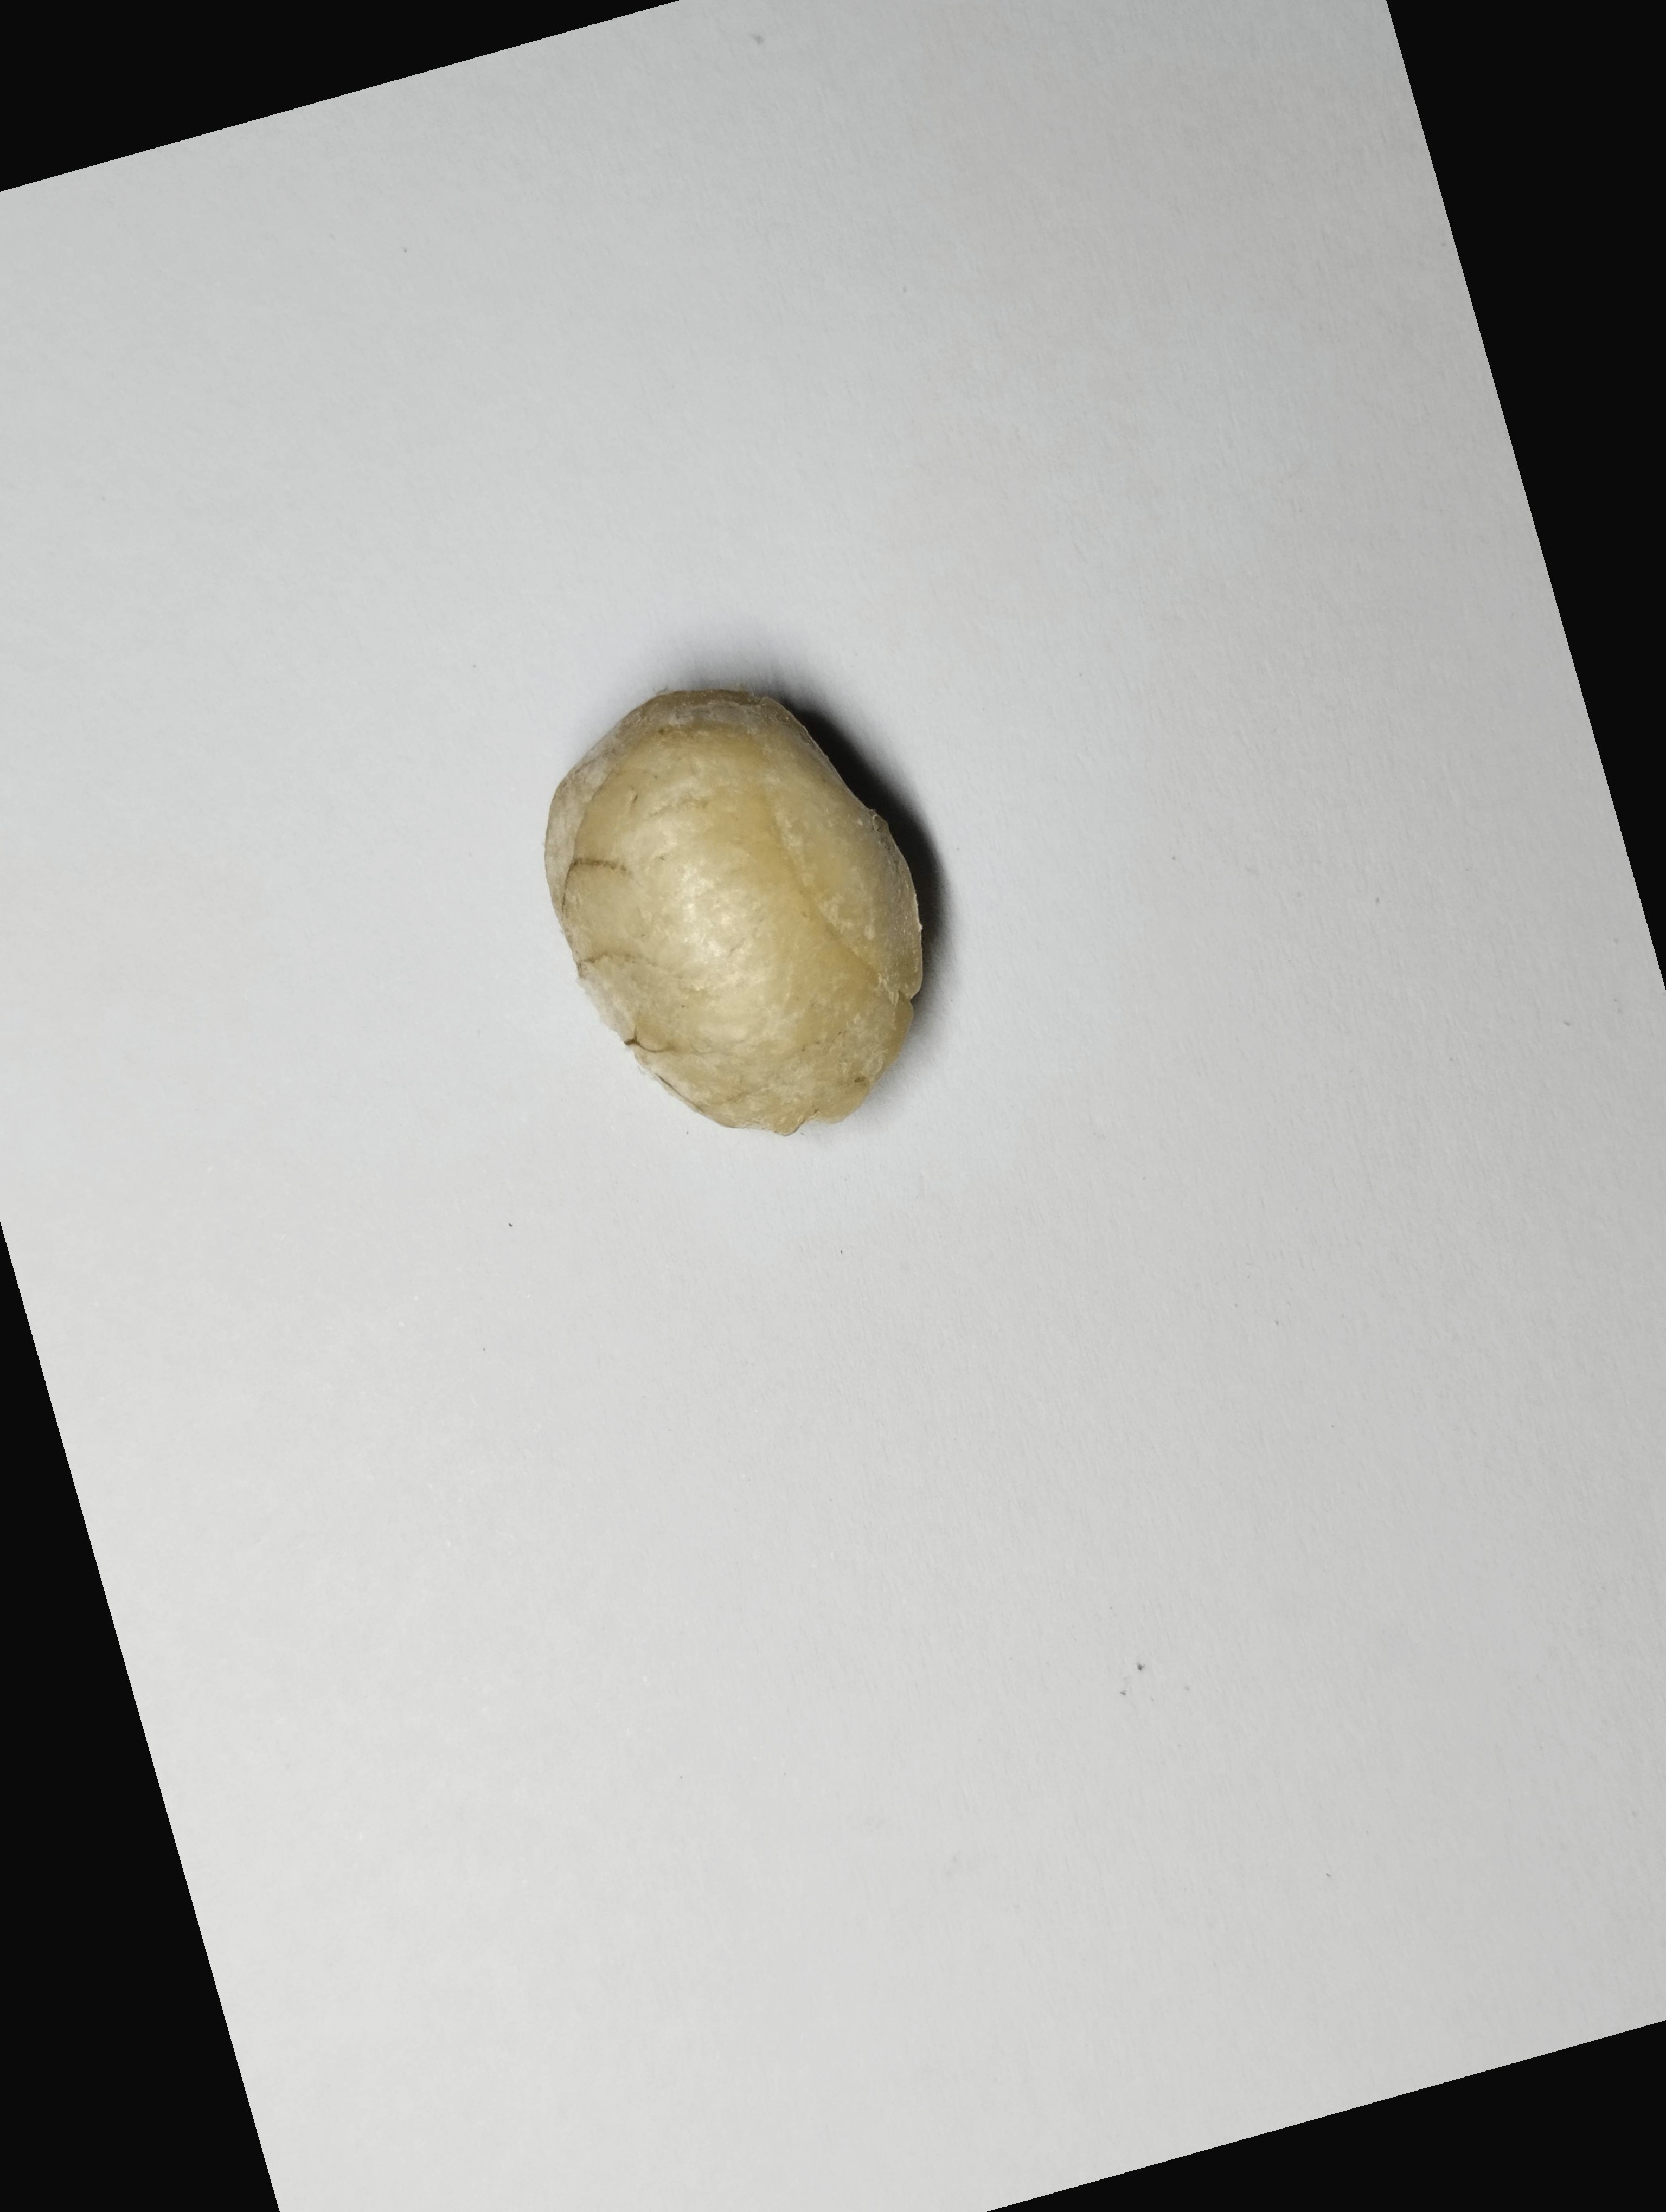
Label: bagus (good seed)